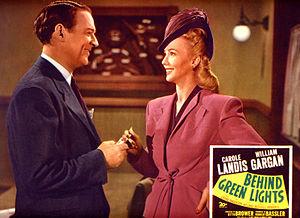
Otto Brower est un réalisateur et acteur américain, né le 2 décembre 1895 à Grand Rapids, mort le 25 janvier 1946 à Los Angeles — Quartier de Hollywood.